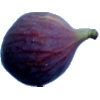
Label: fig